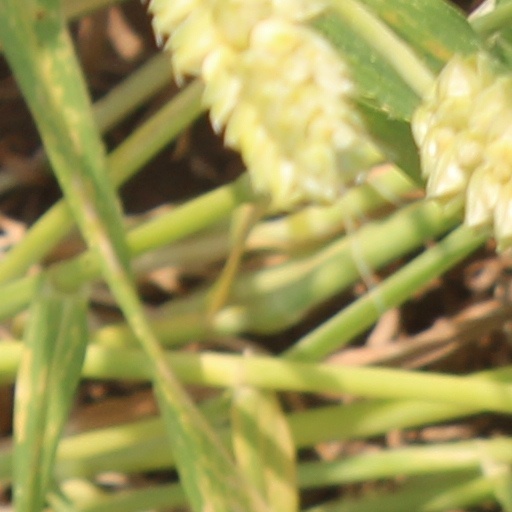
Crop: wheat